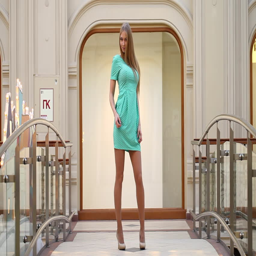
young beautiful woman in green dress gently dancing to the music